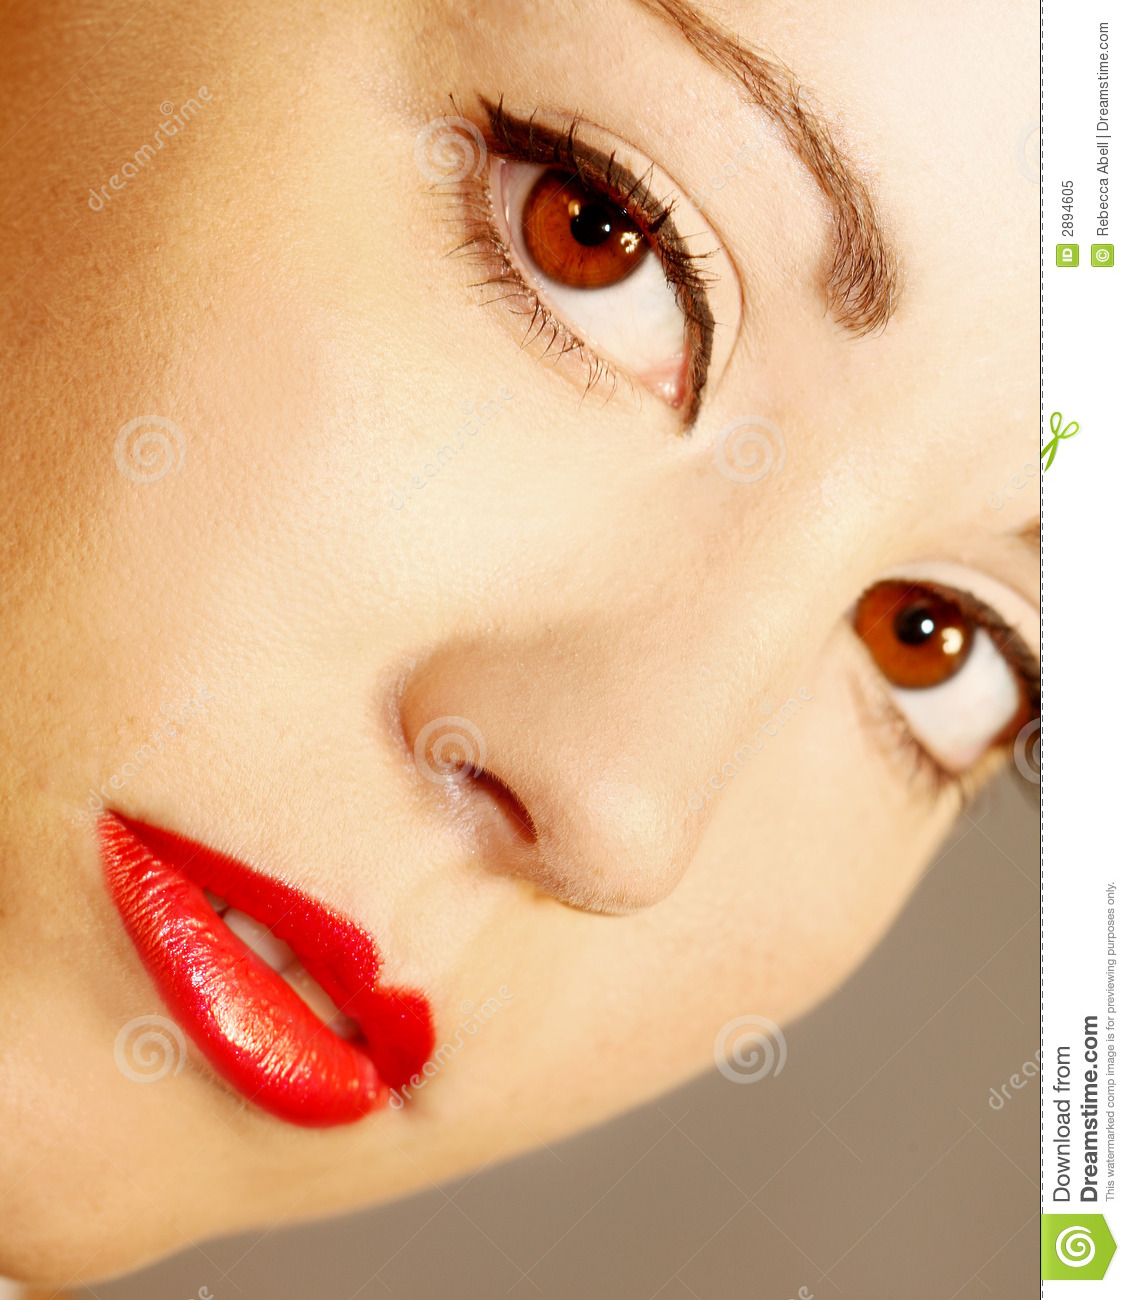
Portrait style: Real Portrait